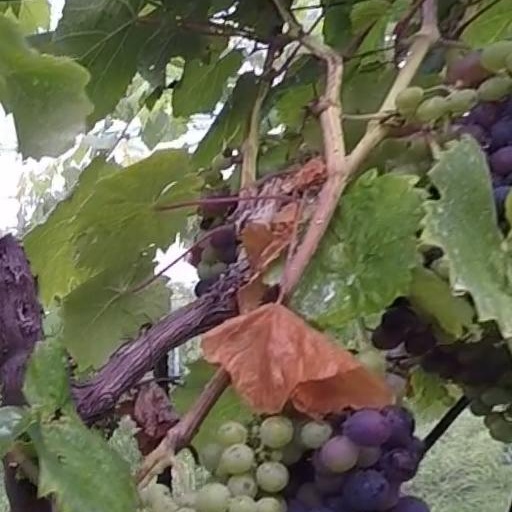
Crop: grape